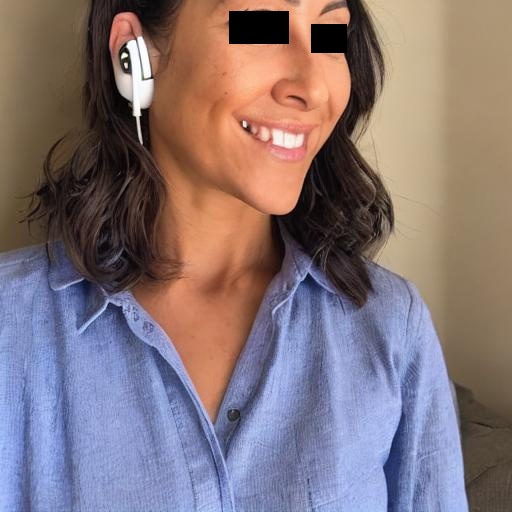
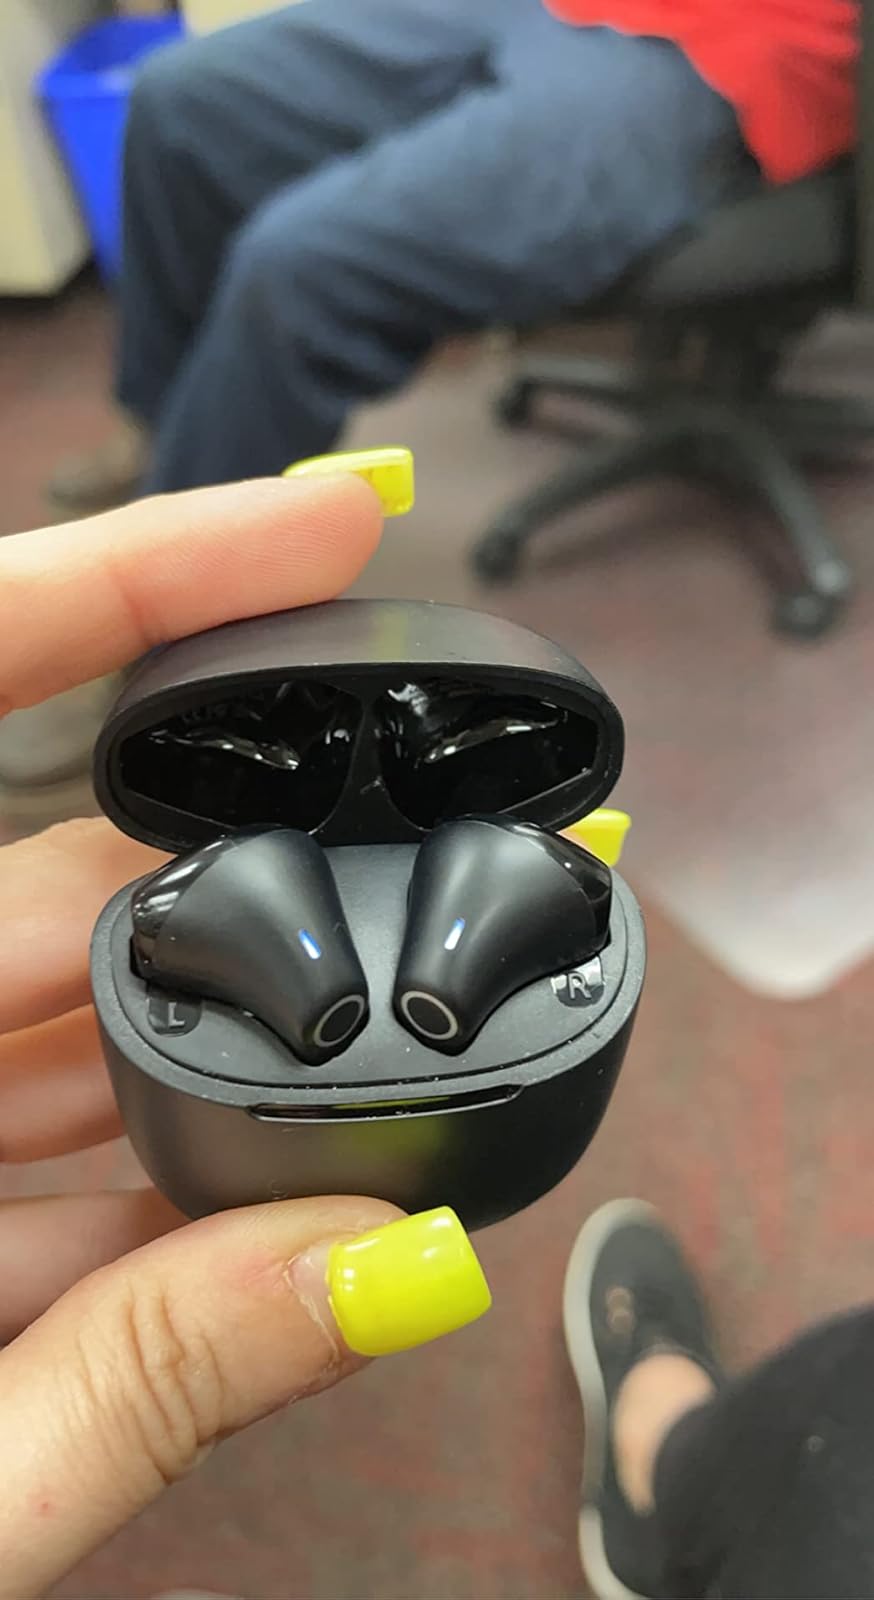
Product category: earbuds
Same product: no